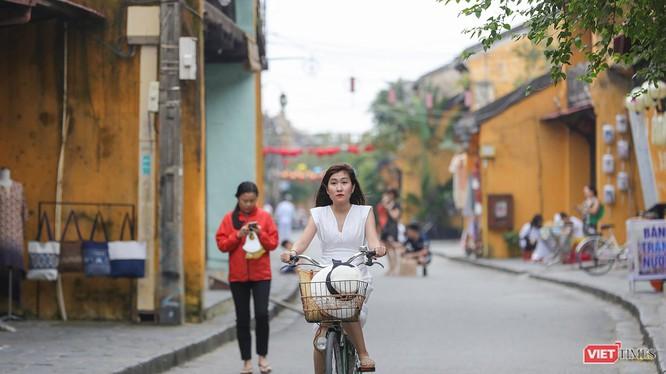
có một cô gái mặc áo đỏ đang đi bộ ở trên đường